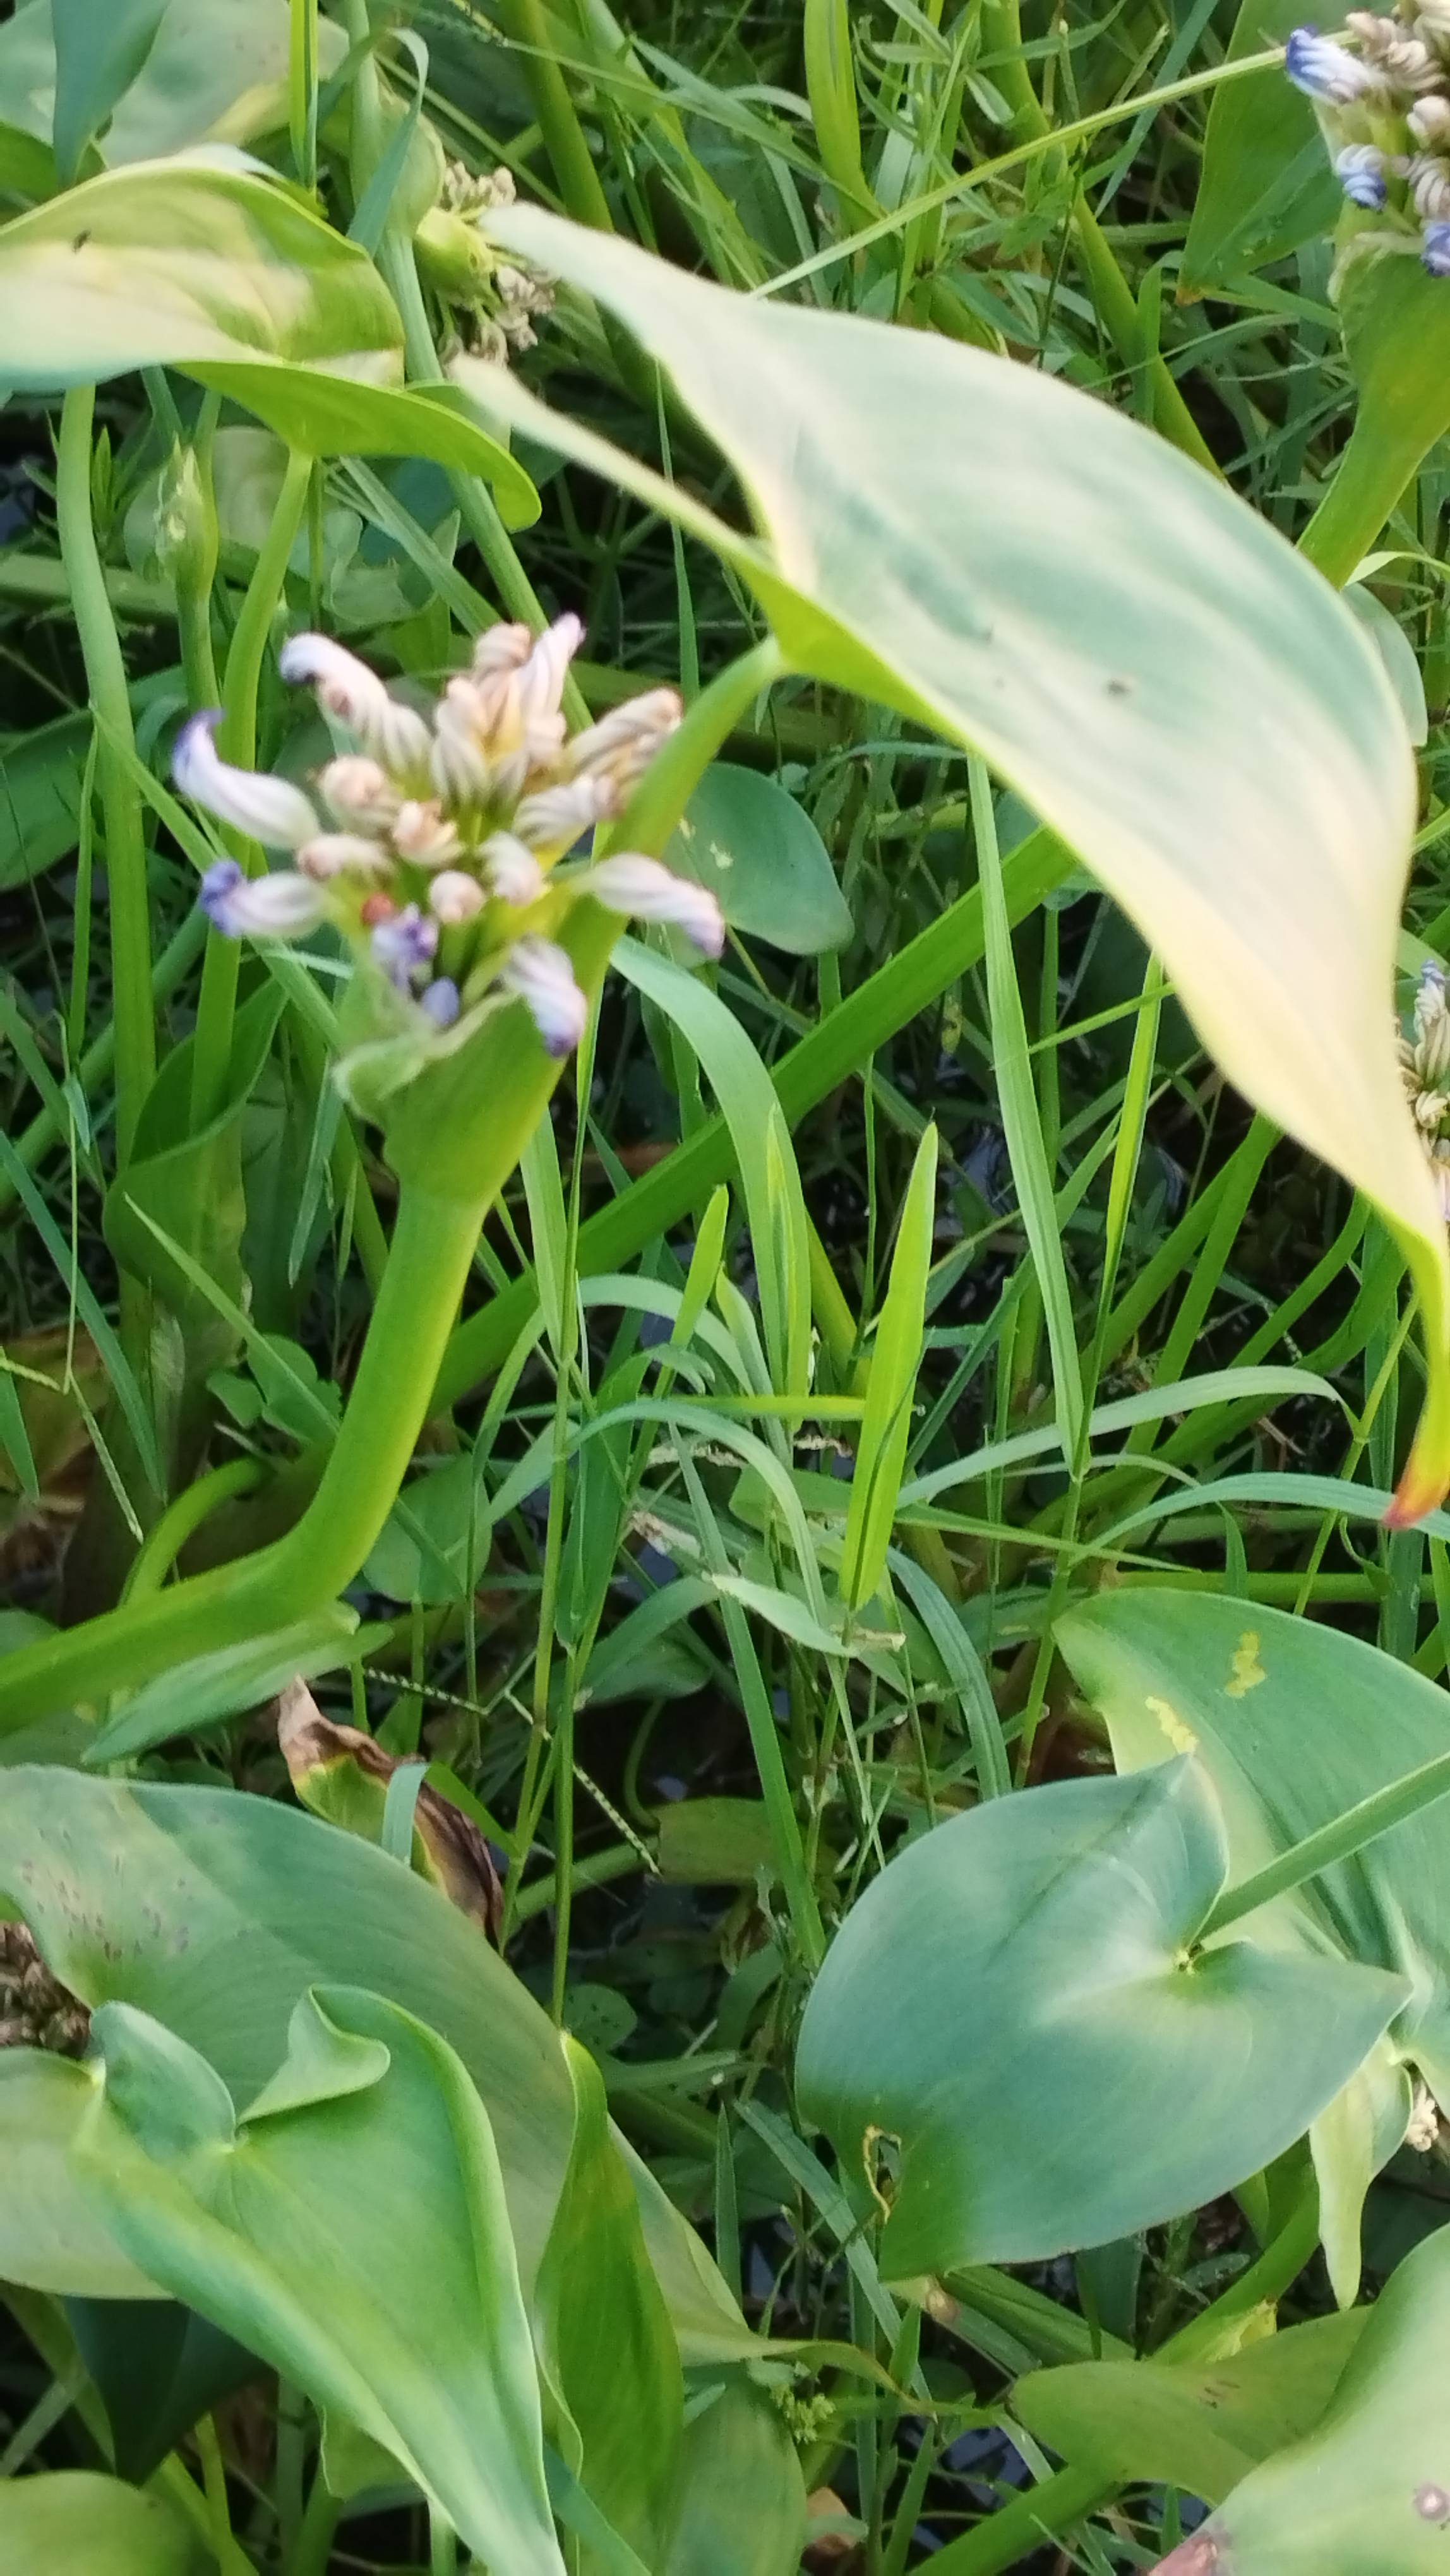
Species: Heartleaf False Pickerelweed (Monochoria korsakowii)